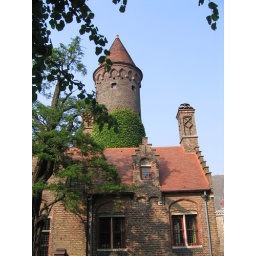
A lot of houses in Brugge have towers like this.